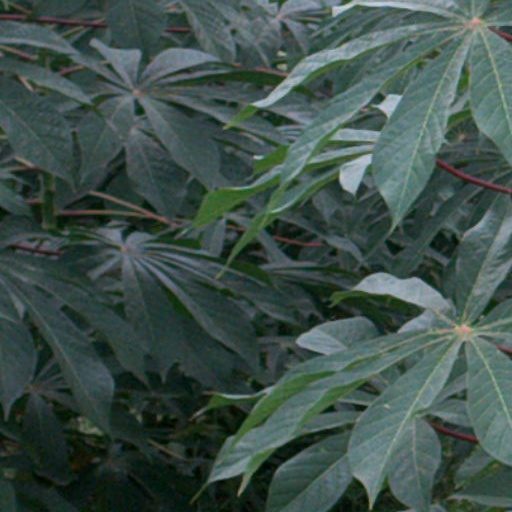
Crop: cassava